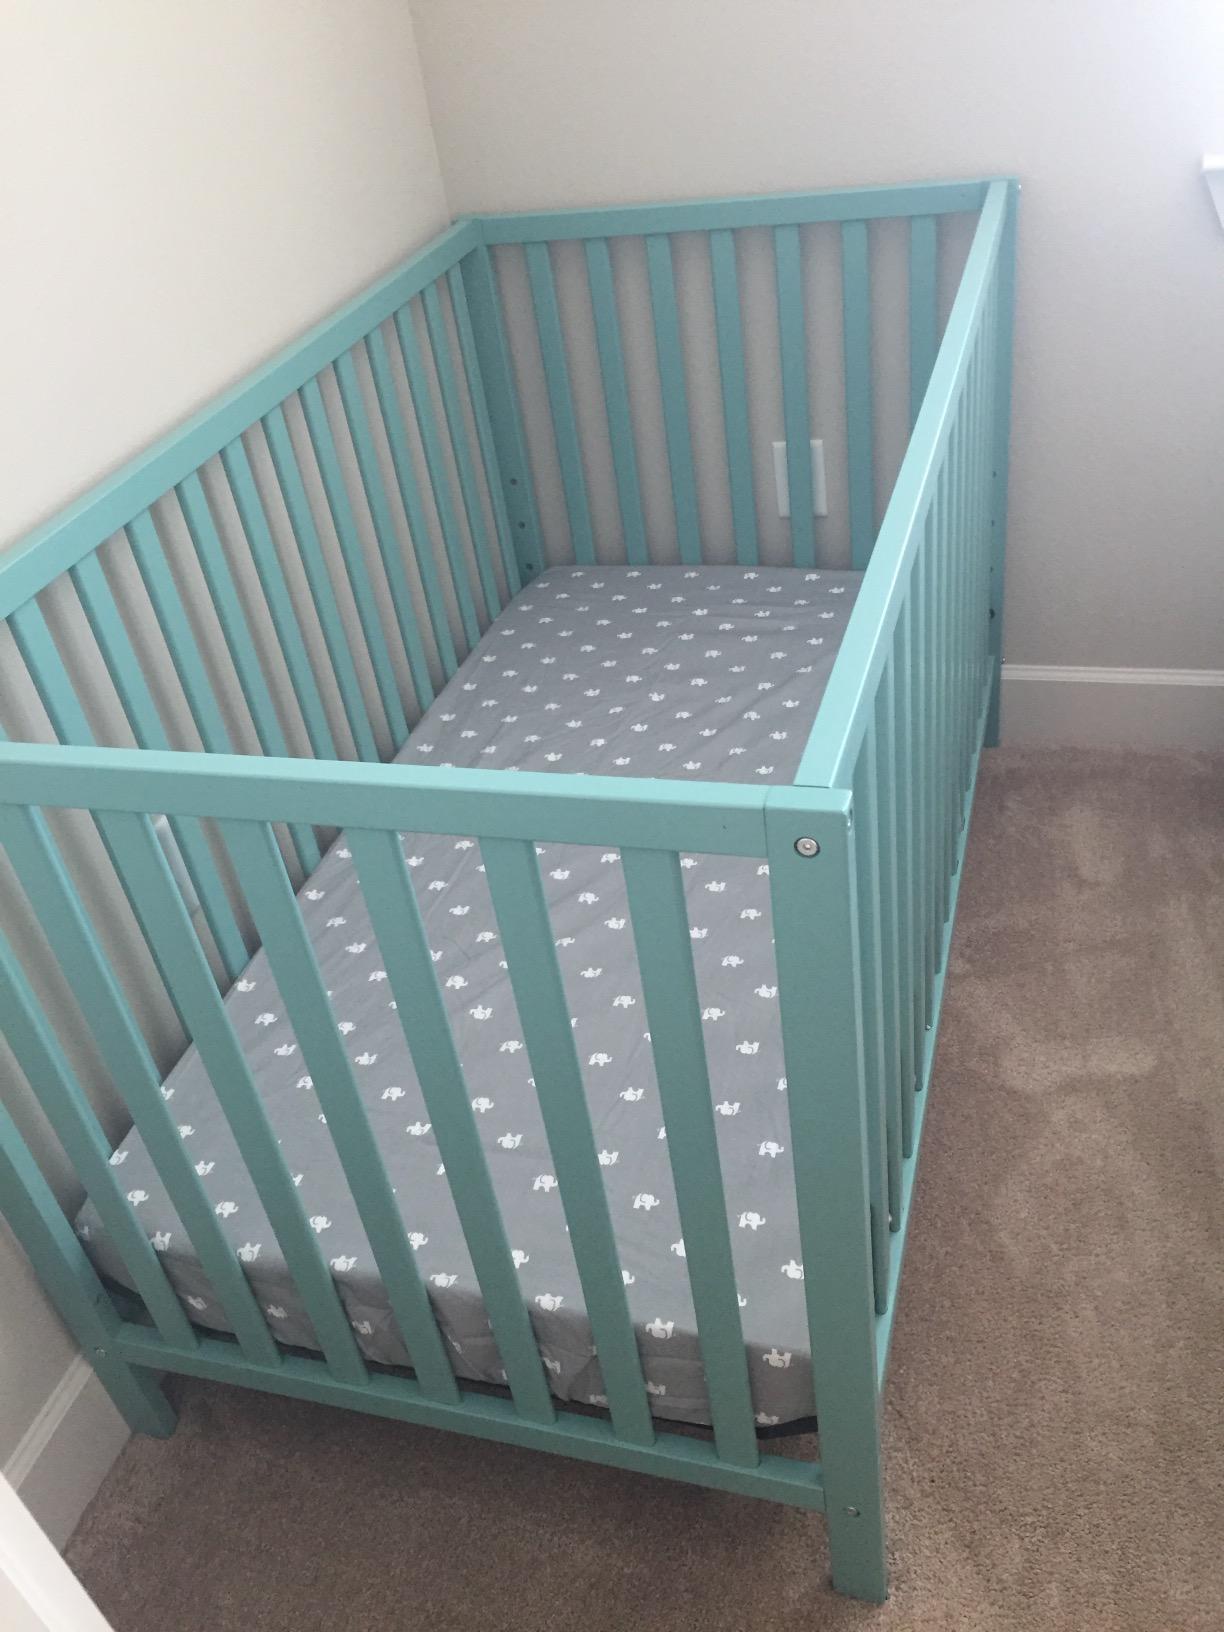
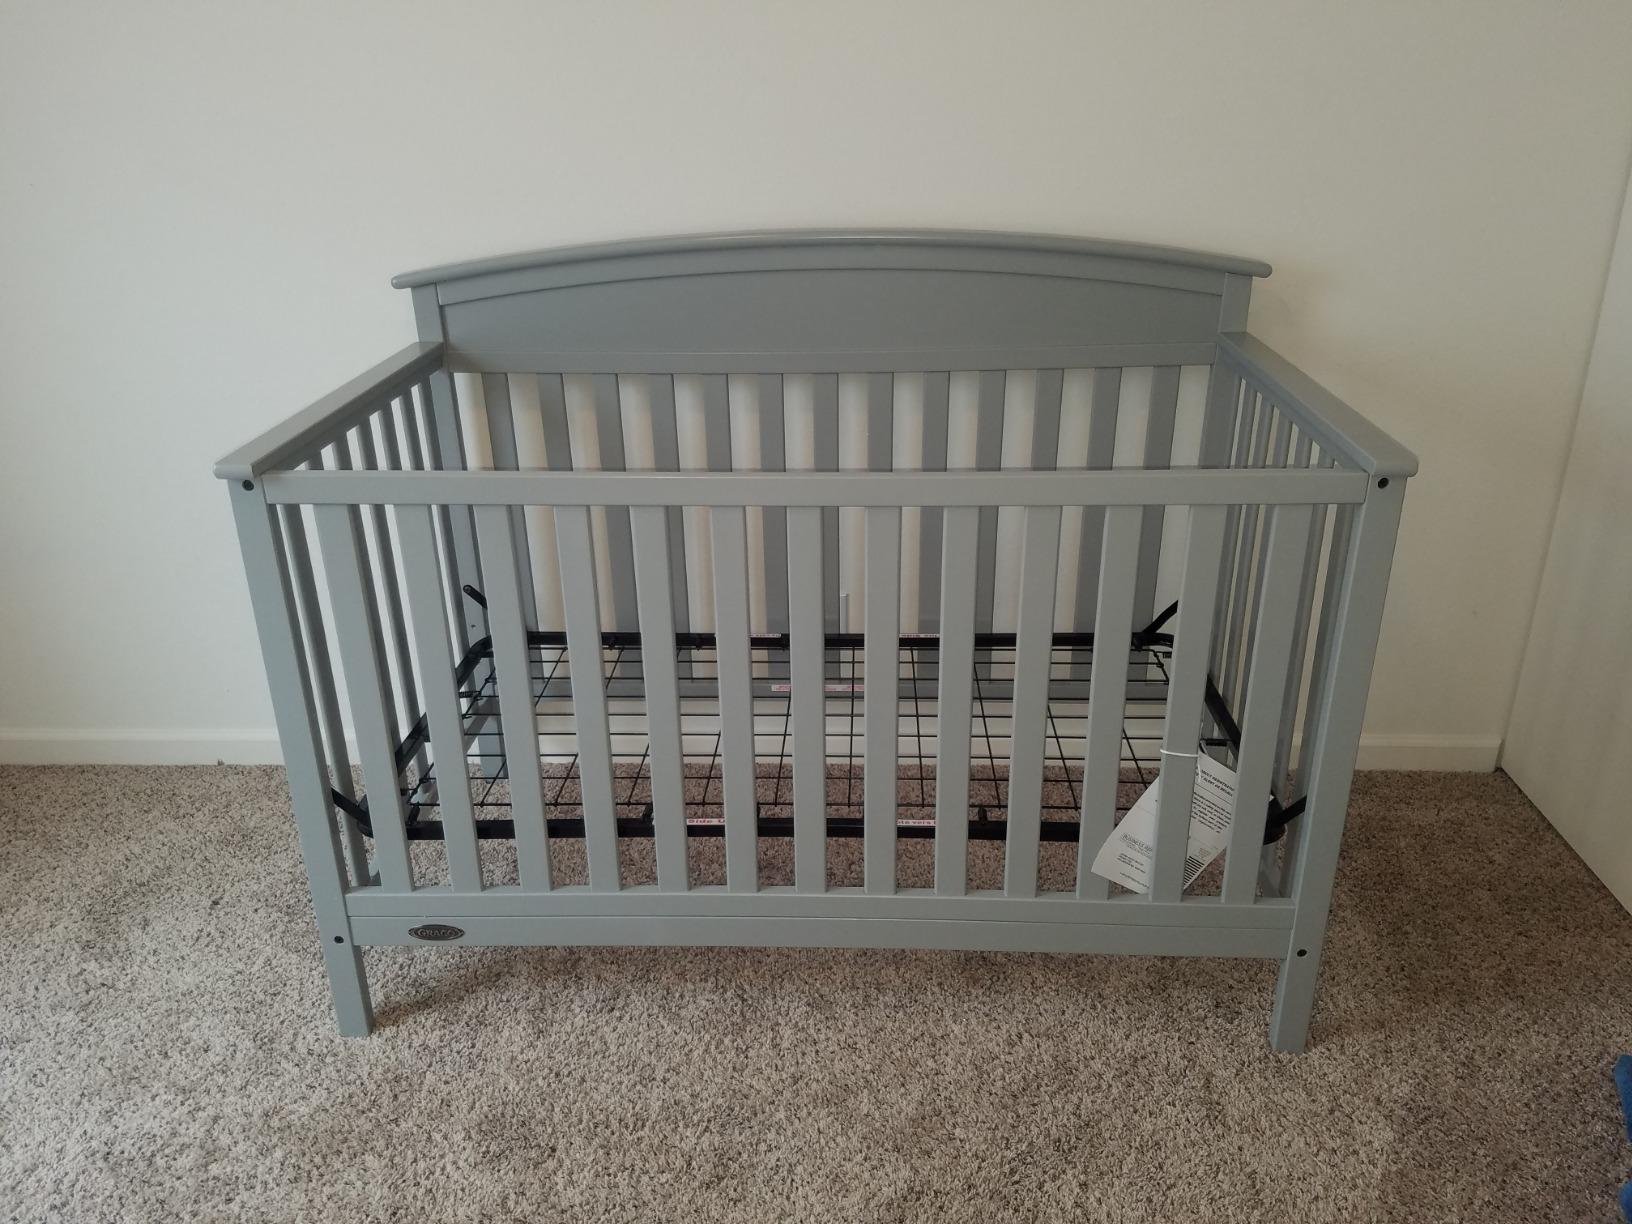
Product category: products_crib
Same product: no